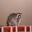
Label: raccoon